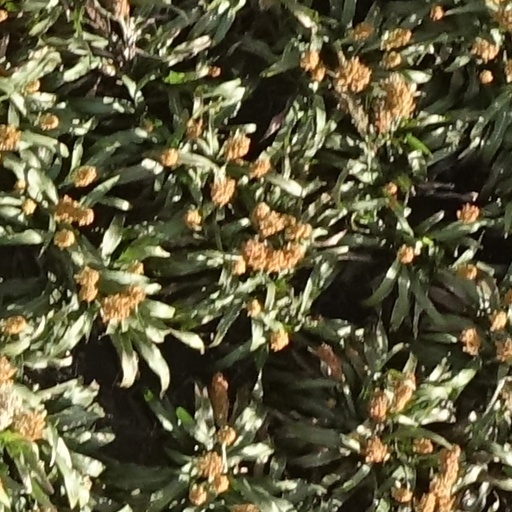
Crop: sorghum